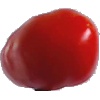
Label: Tomato 2